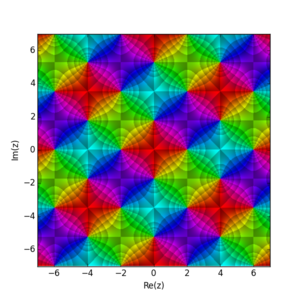
En mathématiques, les fonctions elliptiques de Jacobi sont des fonctions elliptiques d'une grande importance historique.